Mathias Bourgue

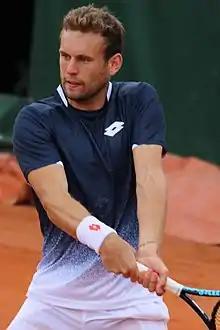
Bourgue at the 2019 French Open

Mathias Bourgue (born 18 January 1994) is a French tennis player playing on the ATP Challenger Tour. He has a career-high ATP singles ranking of No. 140 achieved on 24 April 2017.